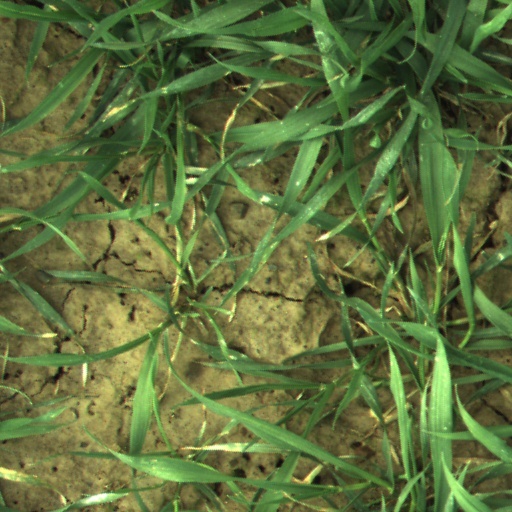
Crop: wheat